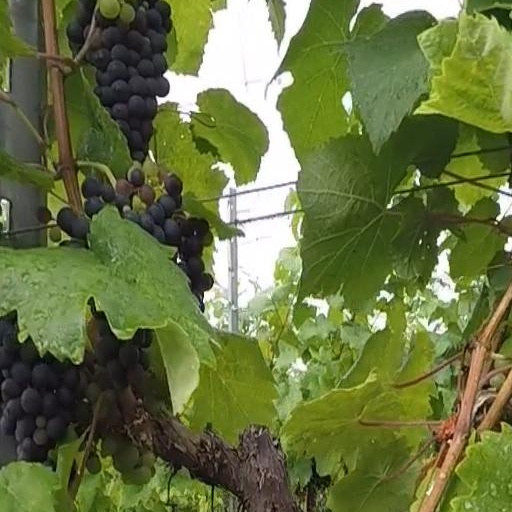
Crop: grape